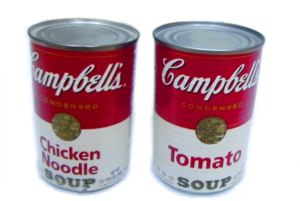
Andy Warhol [ˈændi ˈwɔːrhɒl], né Andrew Warhola le 6 août 1928 à Pittsburgh, Pennsylvanie, États-Unis, et mort le 22 février 1987 à New York, est un artiste américain, l'un des principaux représentants du pop art.
Campbell's Soup Cans, souvent appelée 32 boîtes de soupe Campbell, est une œuvre d'art créée en 1962 par Andy Warhol. Elle est composée de trente-deux toiles peintes, mesurant chacune 50,8x40,6 cm, et représentant chacune une boite de conserve de soupe Campbell – une de chaque variété de soupe en conserve proposée par la marque à cette époque. Les peintures individuelles ont été fabriquées avec un procédé sérigraphique semi-mécanique, dans un style non pictural. Cette œuvre, basée sur des thèmes du pop art, a propulsé le pop art comme mouvement artistique majeur aux États-Unis.
Desperate Housewives ou Beautés désespérées est un feuilleton télévisé américain en 180 épisodes de 42 minutes créé par Marc Cherry et diffusé entre le 3 octobre 2004 et le 13 mai 2012 sur le réseau ABC et en simultané au Canada sur le réseau CTV.